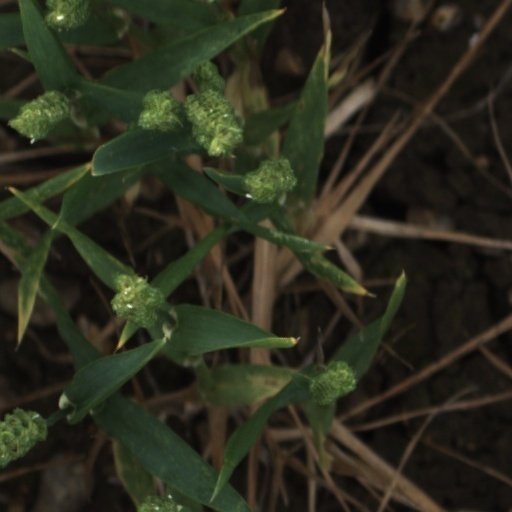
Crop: wheat